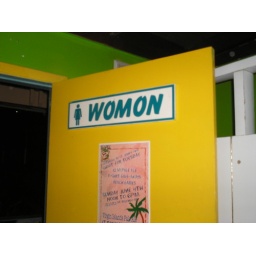
This was a bathroom door in Bolongo Bay on St. Thomas - I had to take a pic.